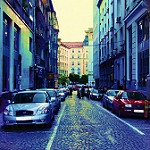
Label: street